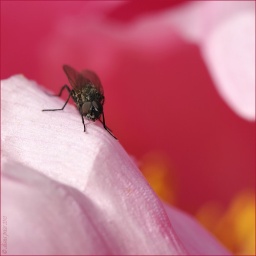
If I sit in this pretty pink flower no-one will realise that I am a fly.